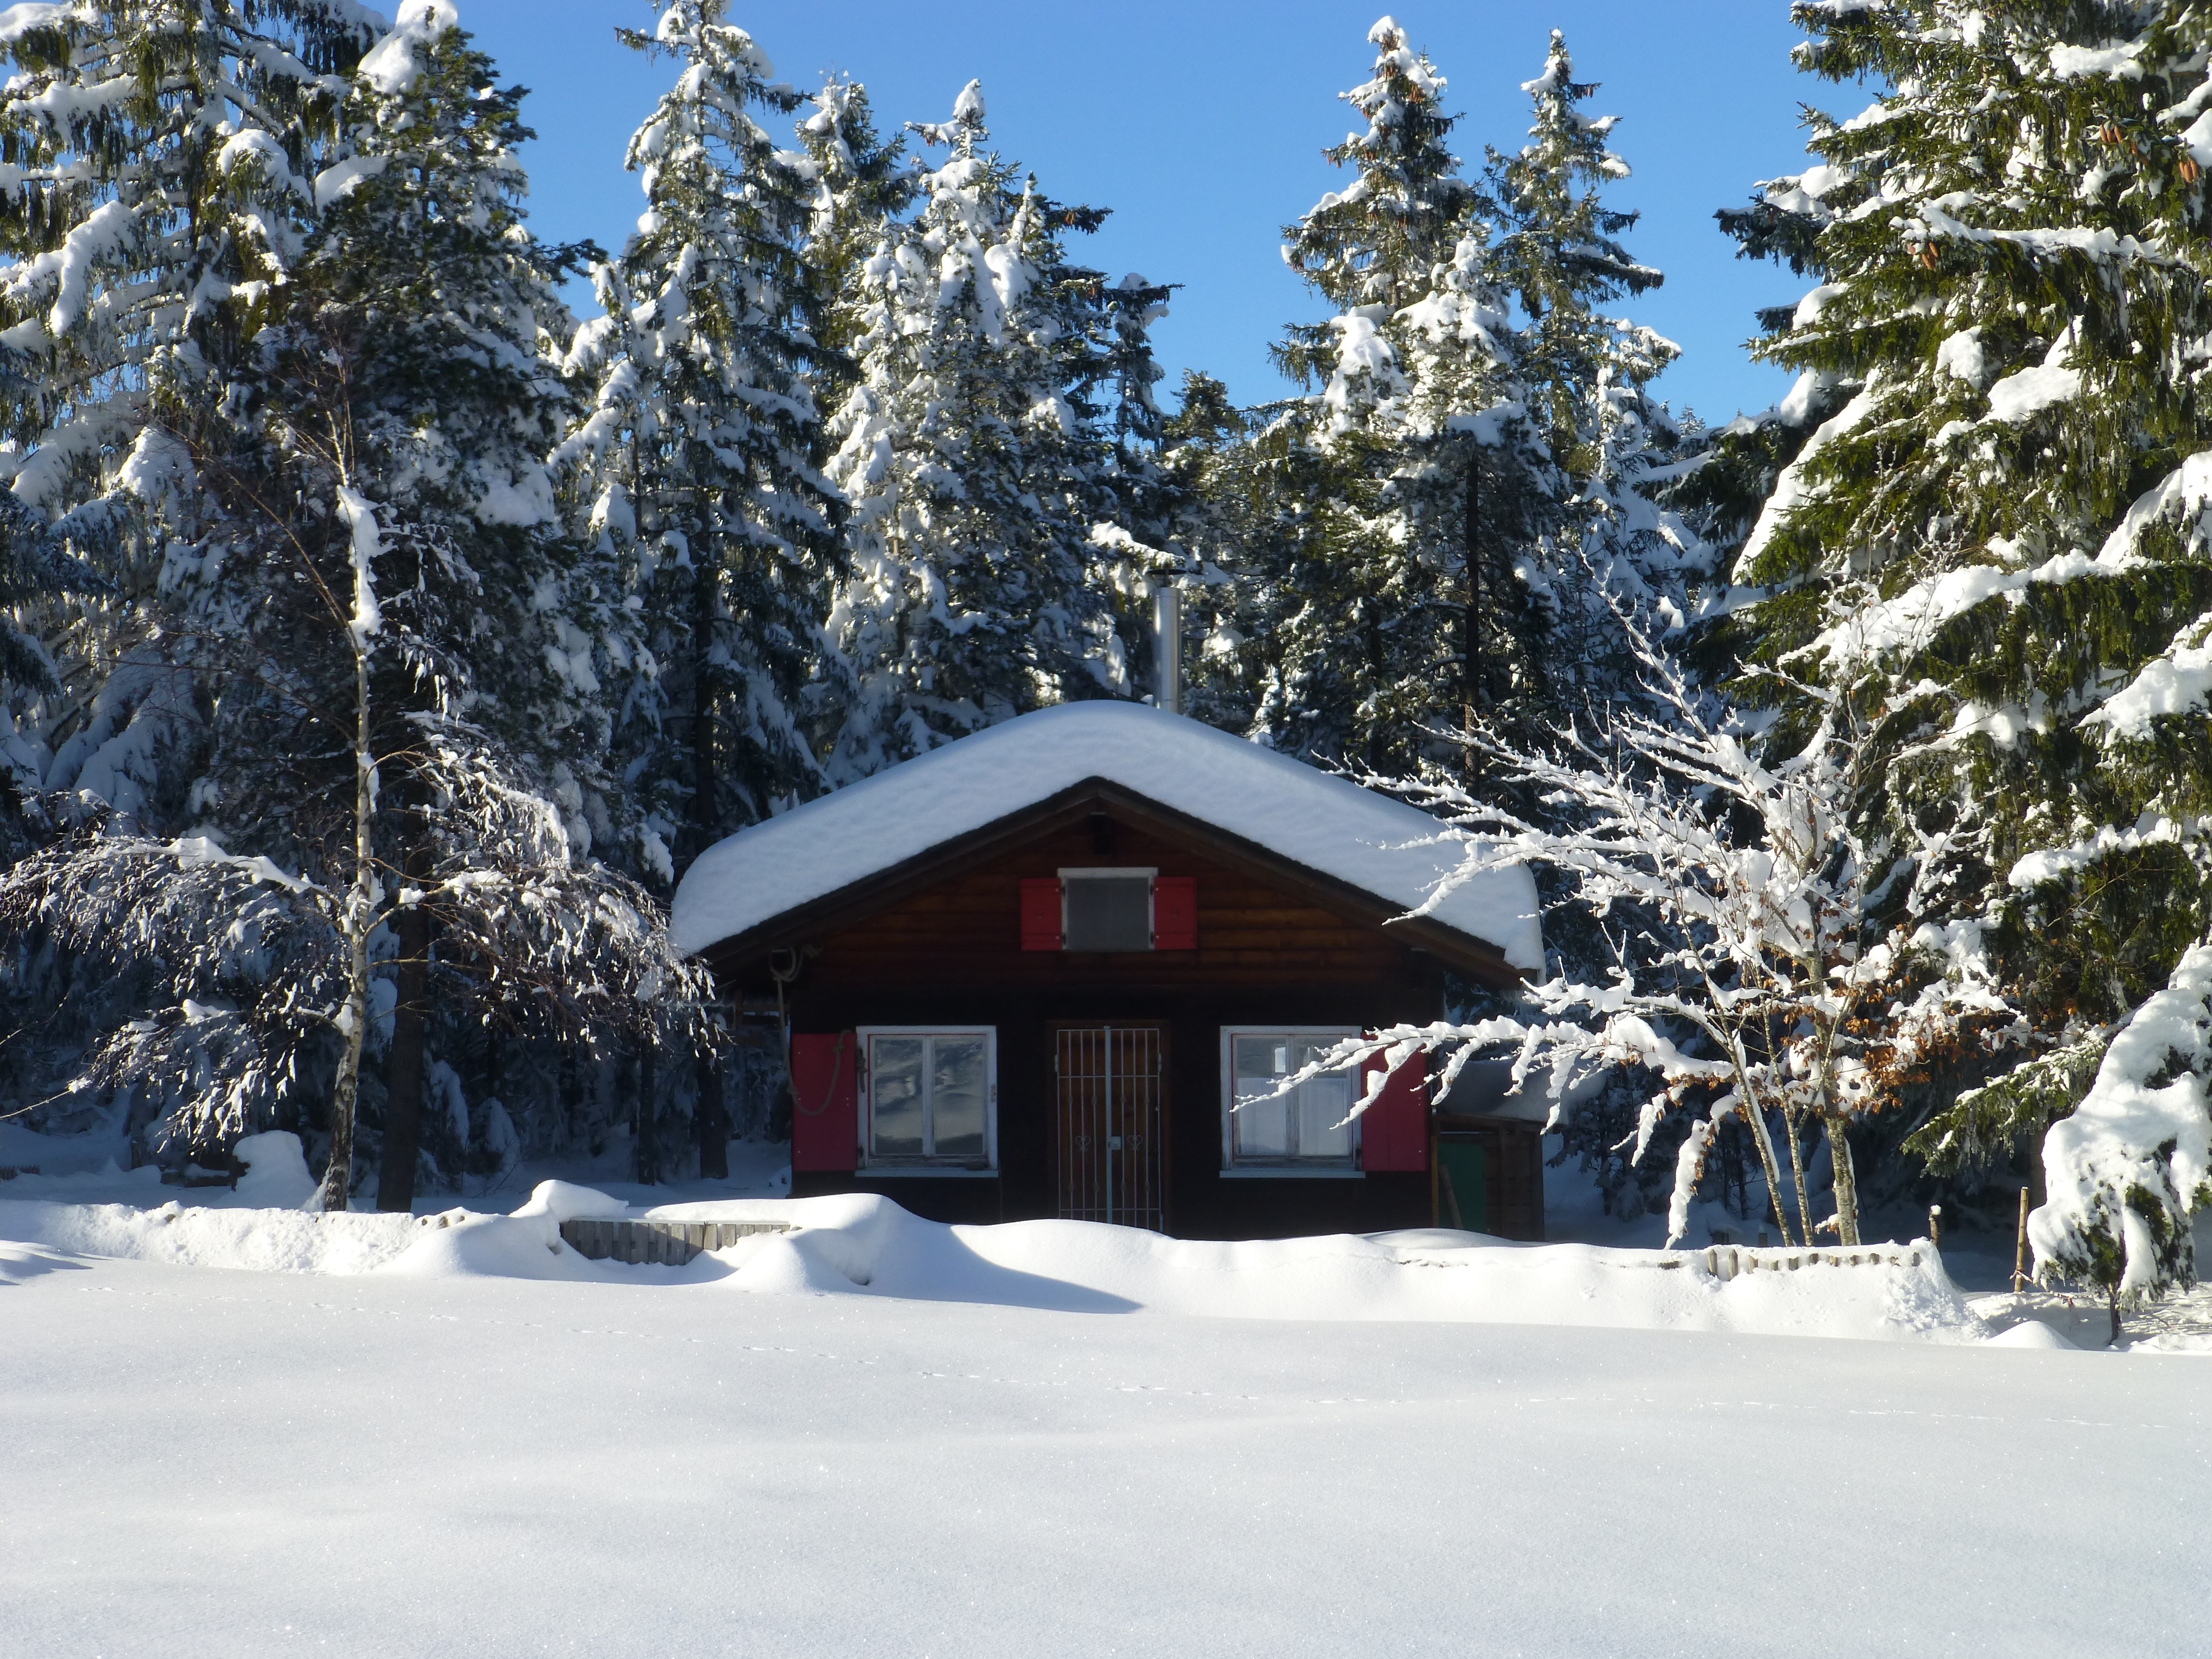
tree, mountain, snow, winter, mountain range, hut, weather, season, resort, alps, piste, geological phenomenon